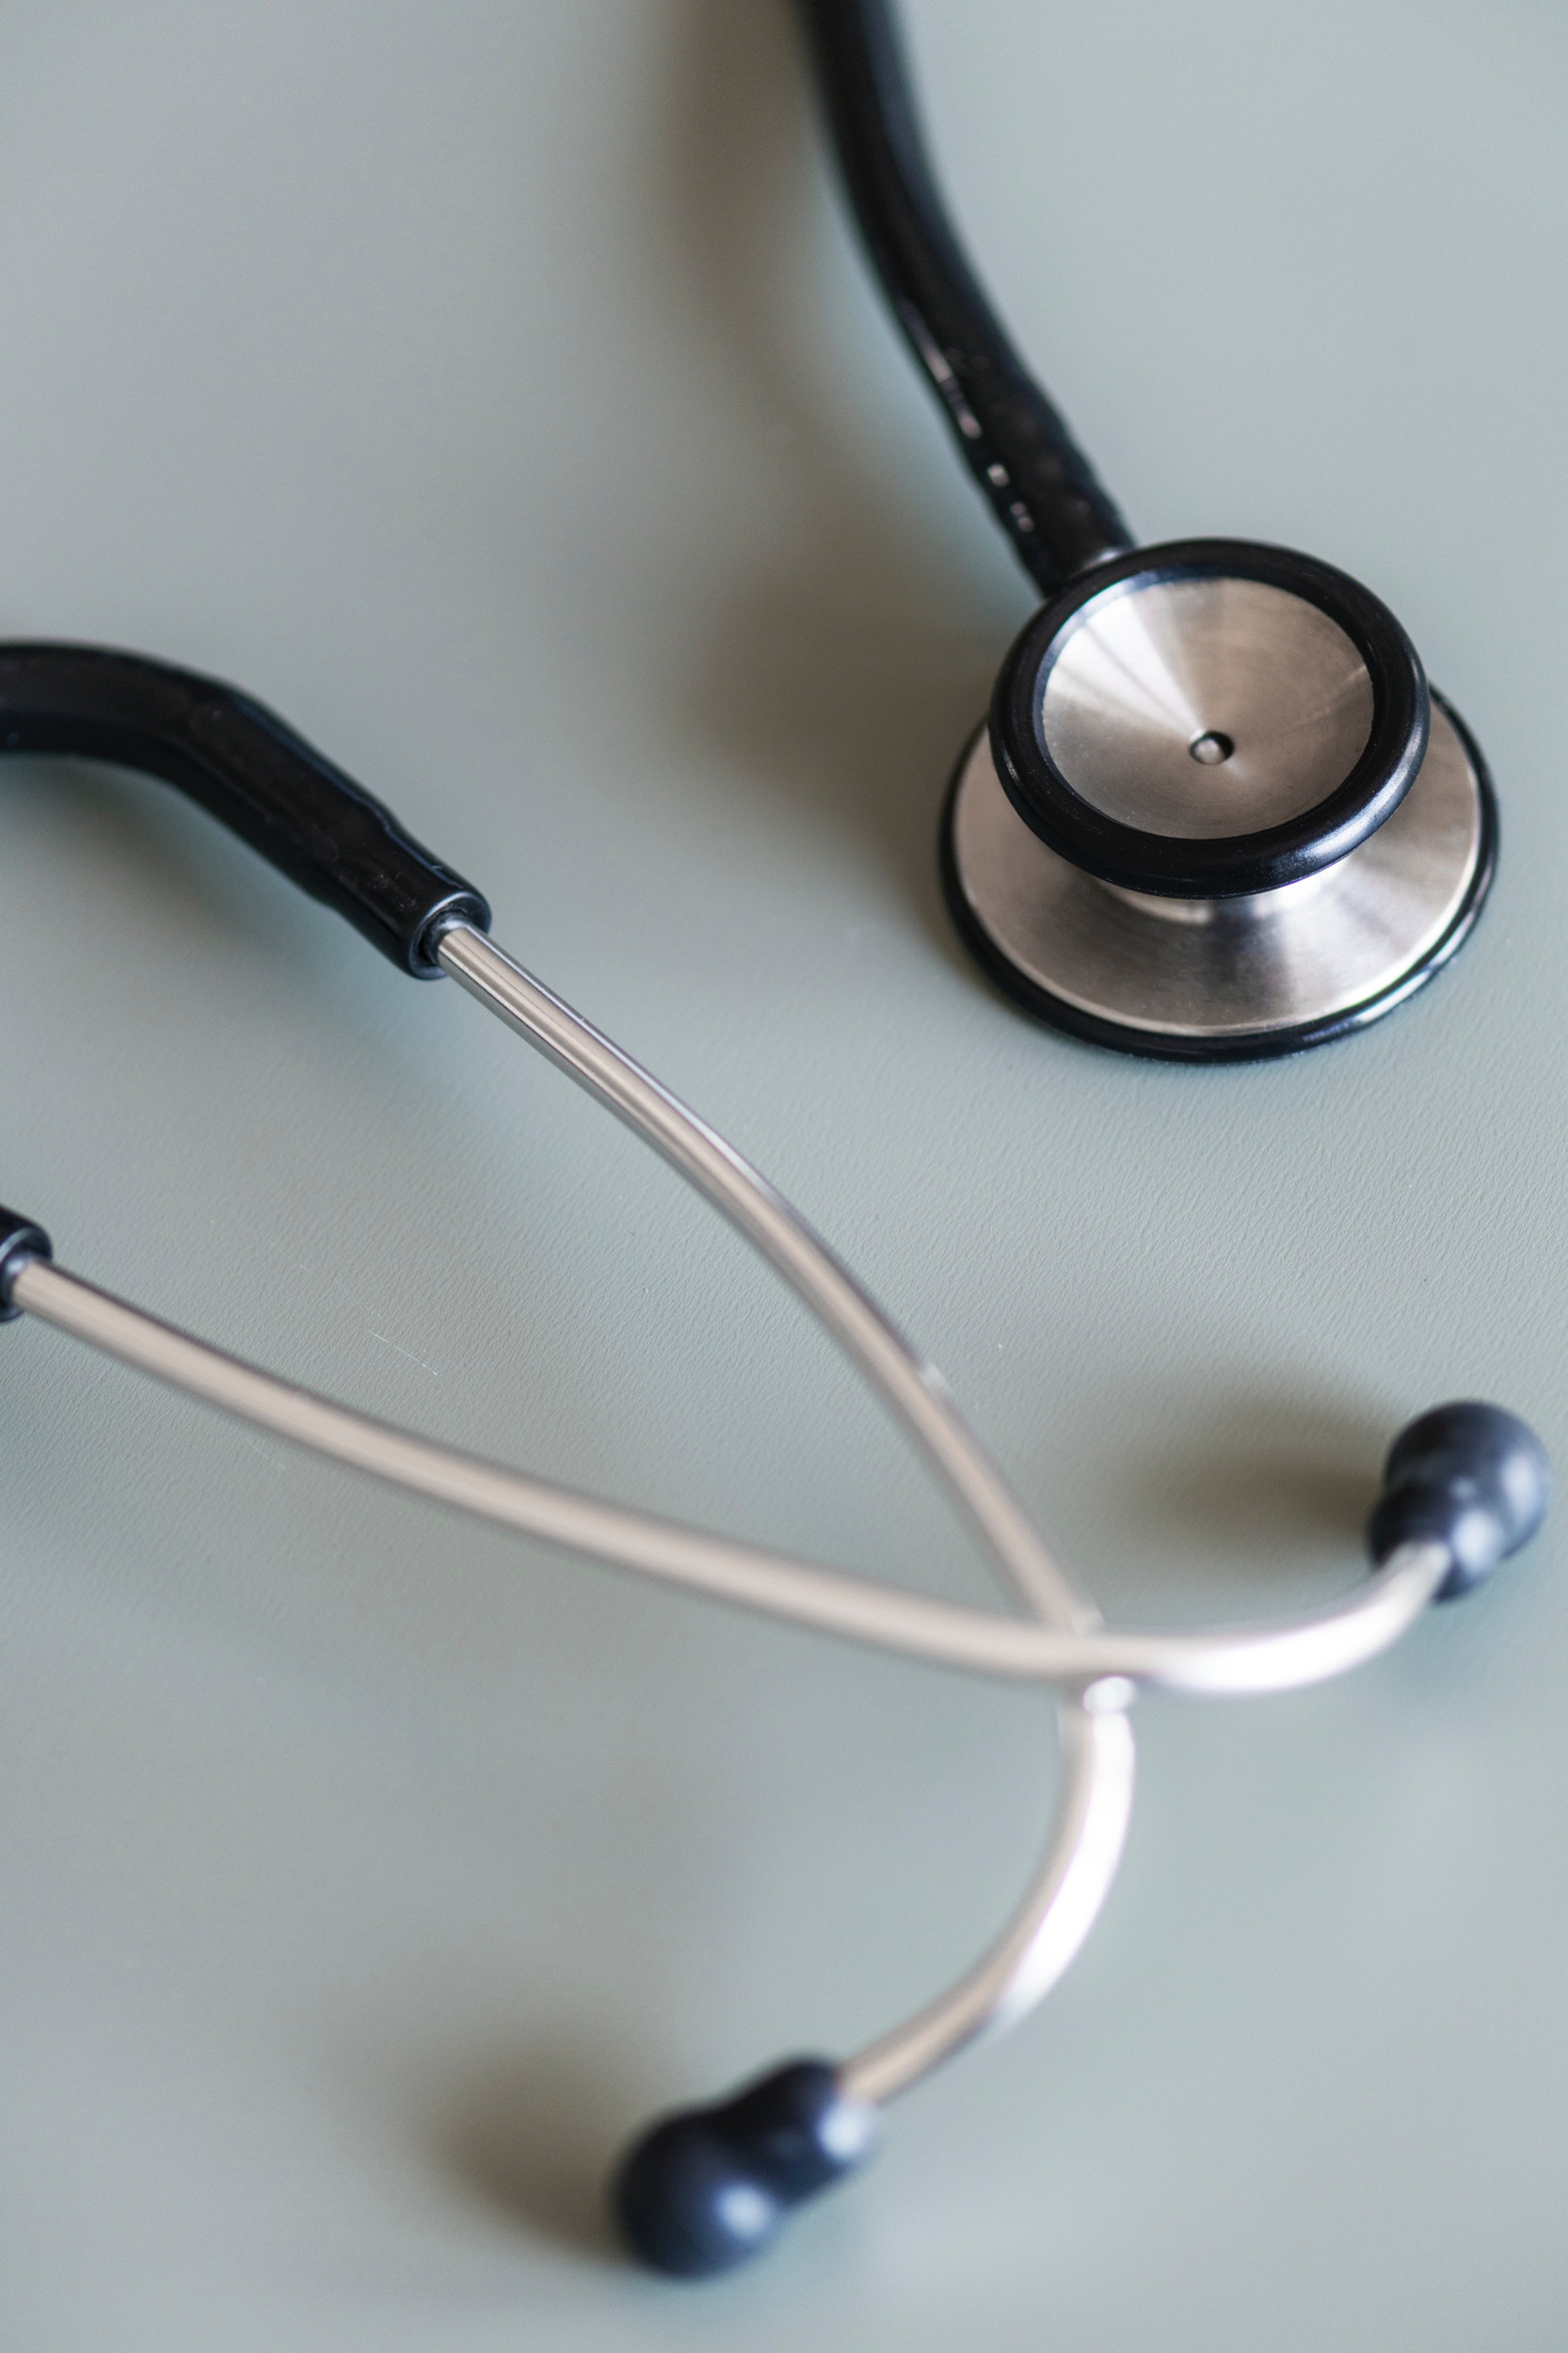
stethoscope, medical equipment, medical, service, cable, wire, technology, headphones, electronic device, headset